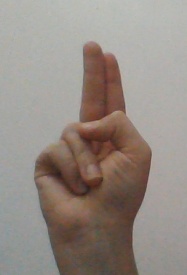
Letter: taa